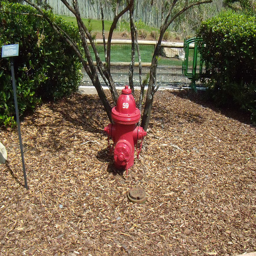
A red fire hydrant sitting in front of a tree.
a red fire hydrant next to a bare tree
A red fire hydrant next to a tree with a information plaque.
The red fire hydrant is partly covered in many wood chips.
a partially buried fire hydrant near a tree